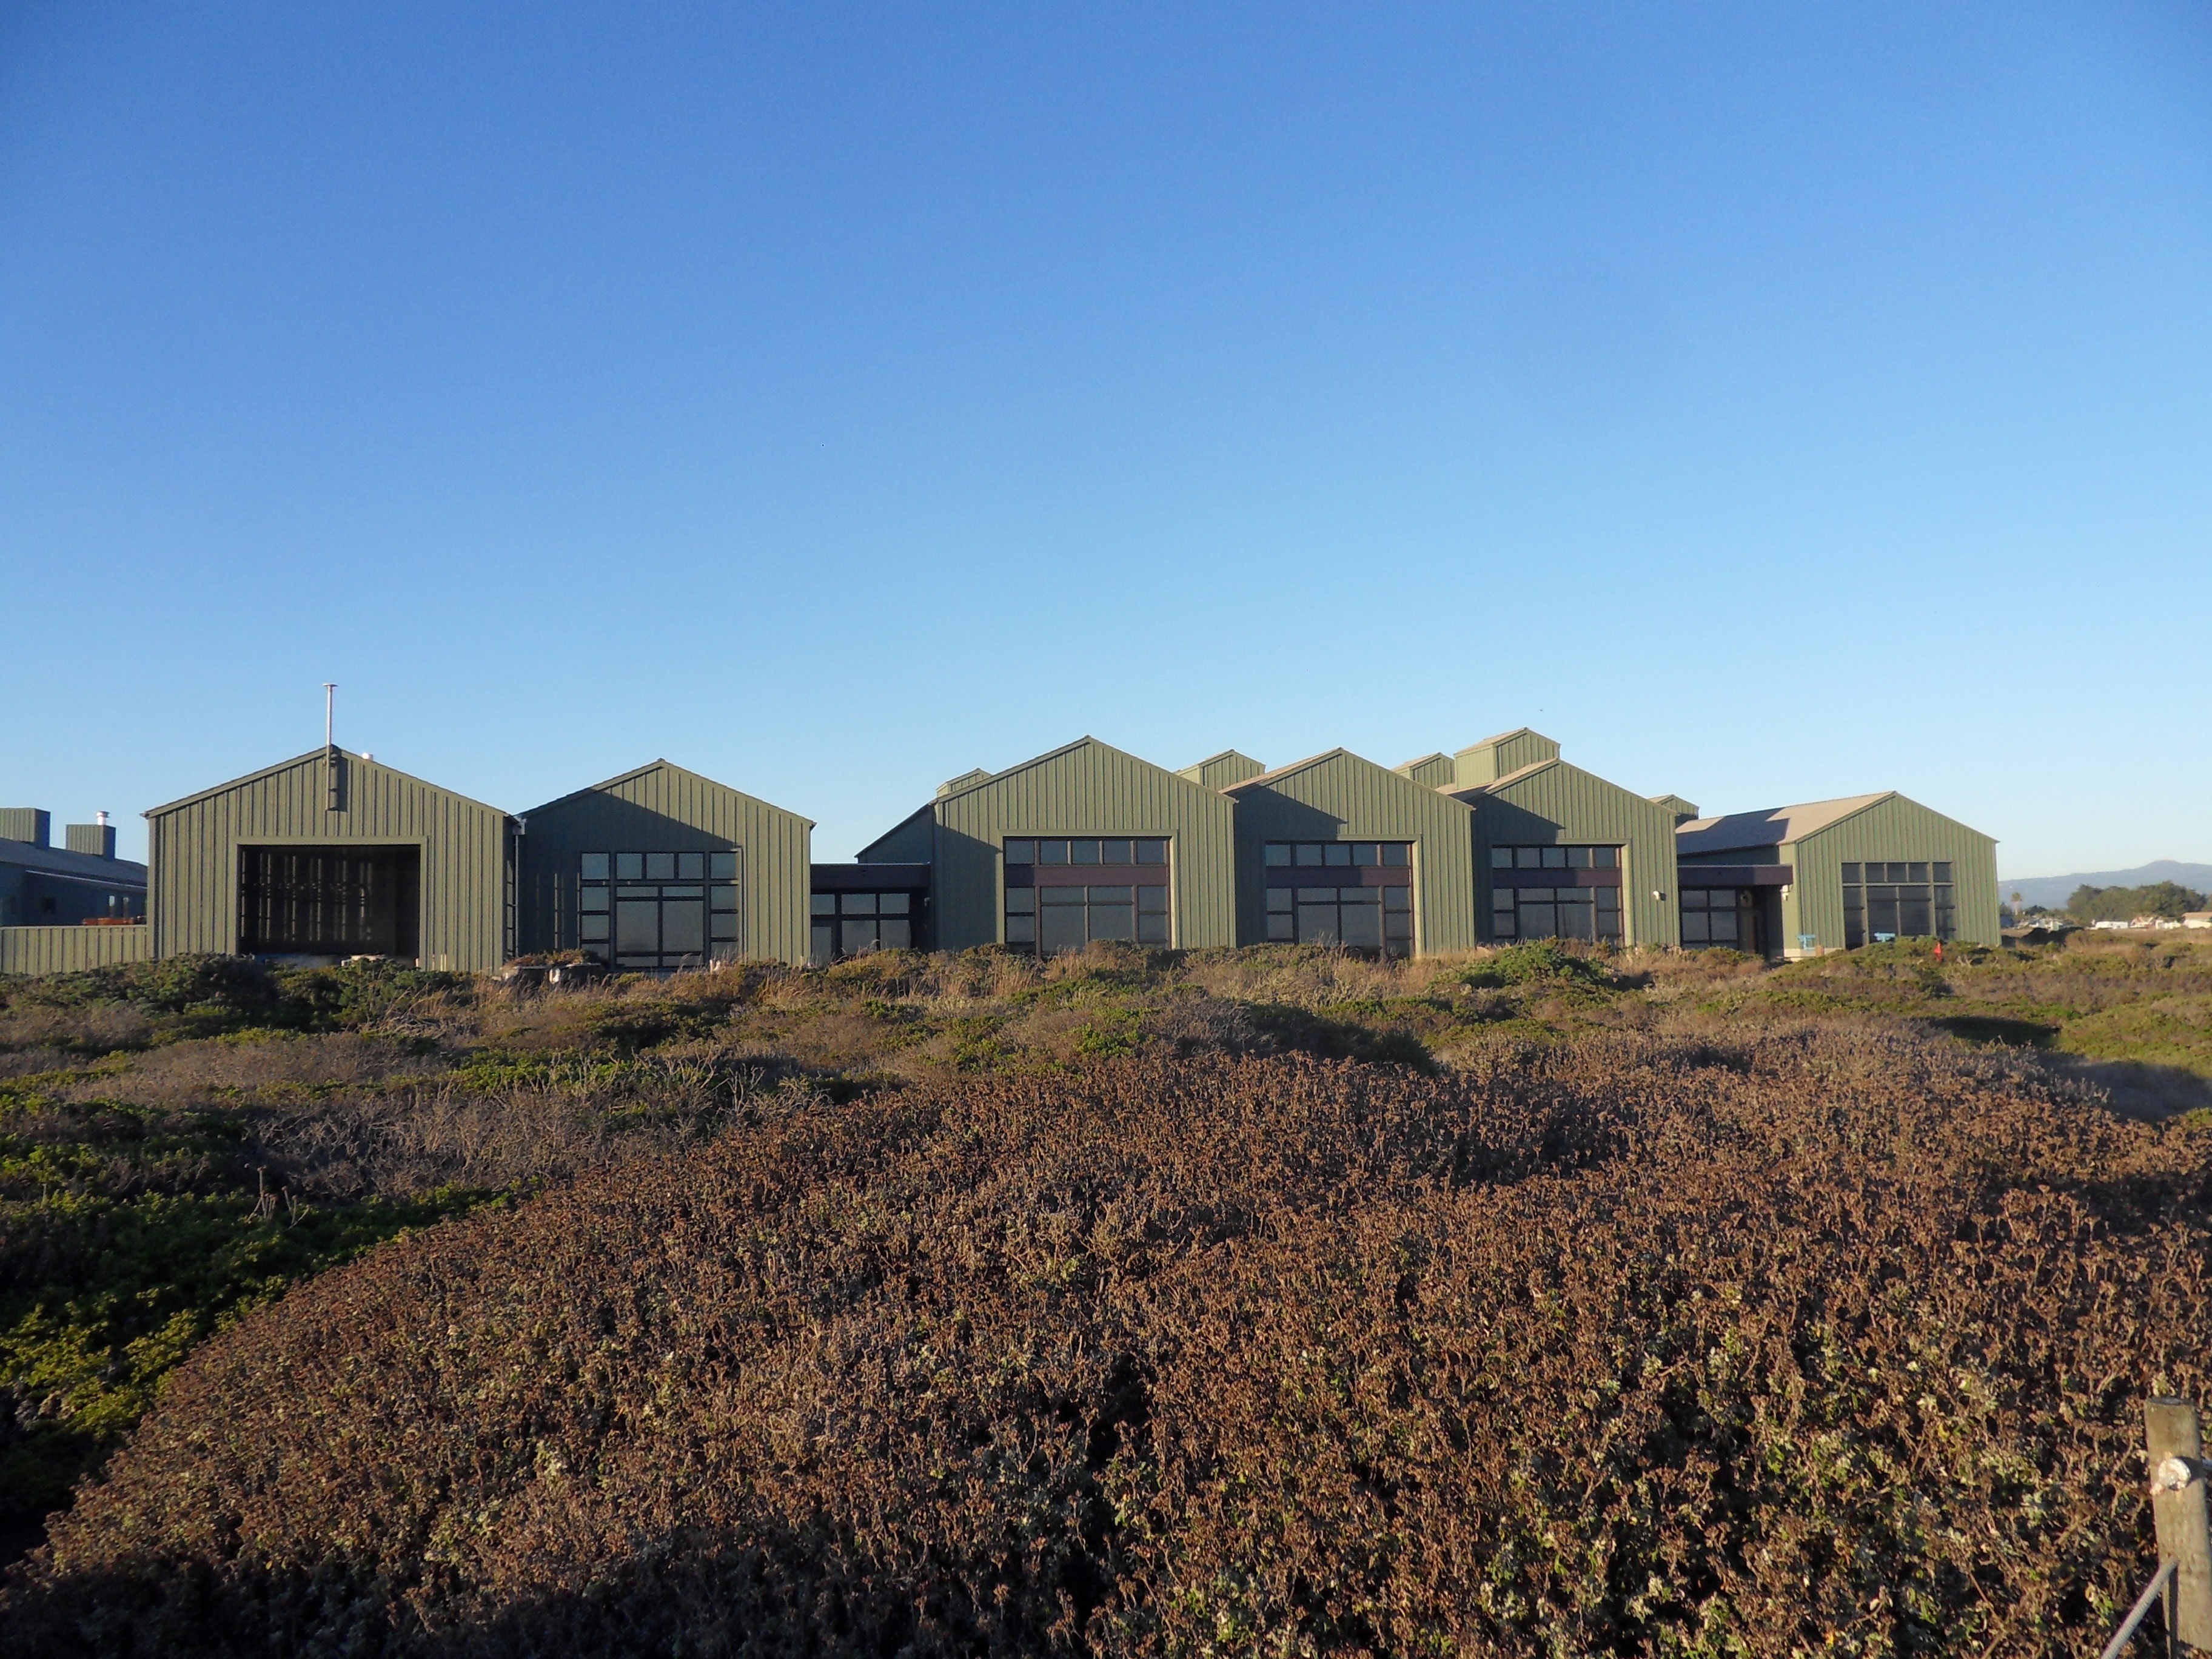
horizon, farm, house, hill, home, village, suburb, property, agriculture, estate, ecosystem, rural area, residential area, human settlement